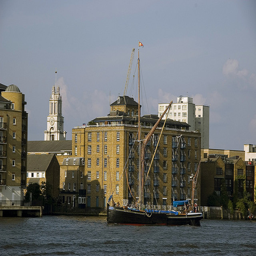
Big sail boat out in the water with it's sails folded in
Beautiful tall brown buildings with steeple tower in distance and a large sailing ship in front.
a canoe boat sailing on a body of water.
An old sailing barge motors up a river past waterfront buildings.
A large boat of sailing past a bunch of buildings